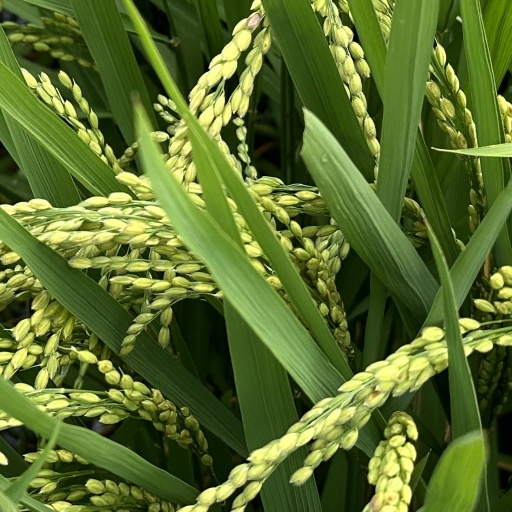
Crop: rice